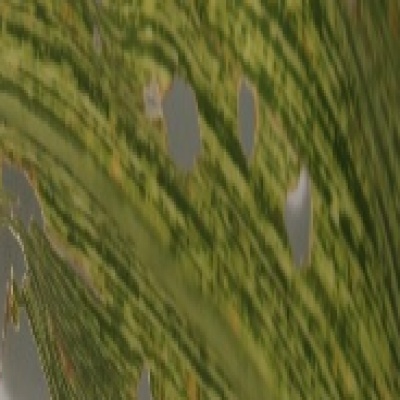
Label: Corn_(Maize)___Maize_Streak_Virus